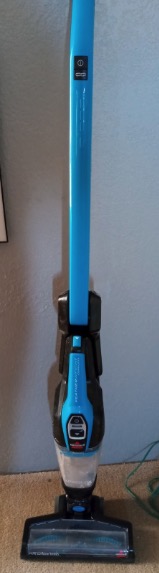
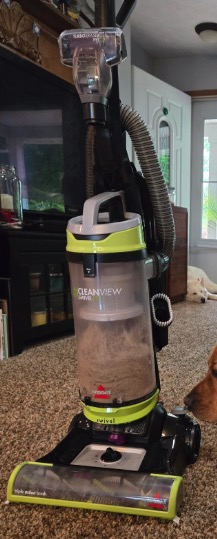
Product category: items_vacuum
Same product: no